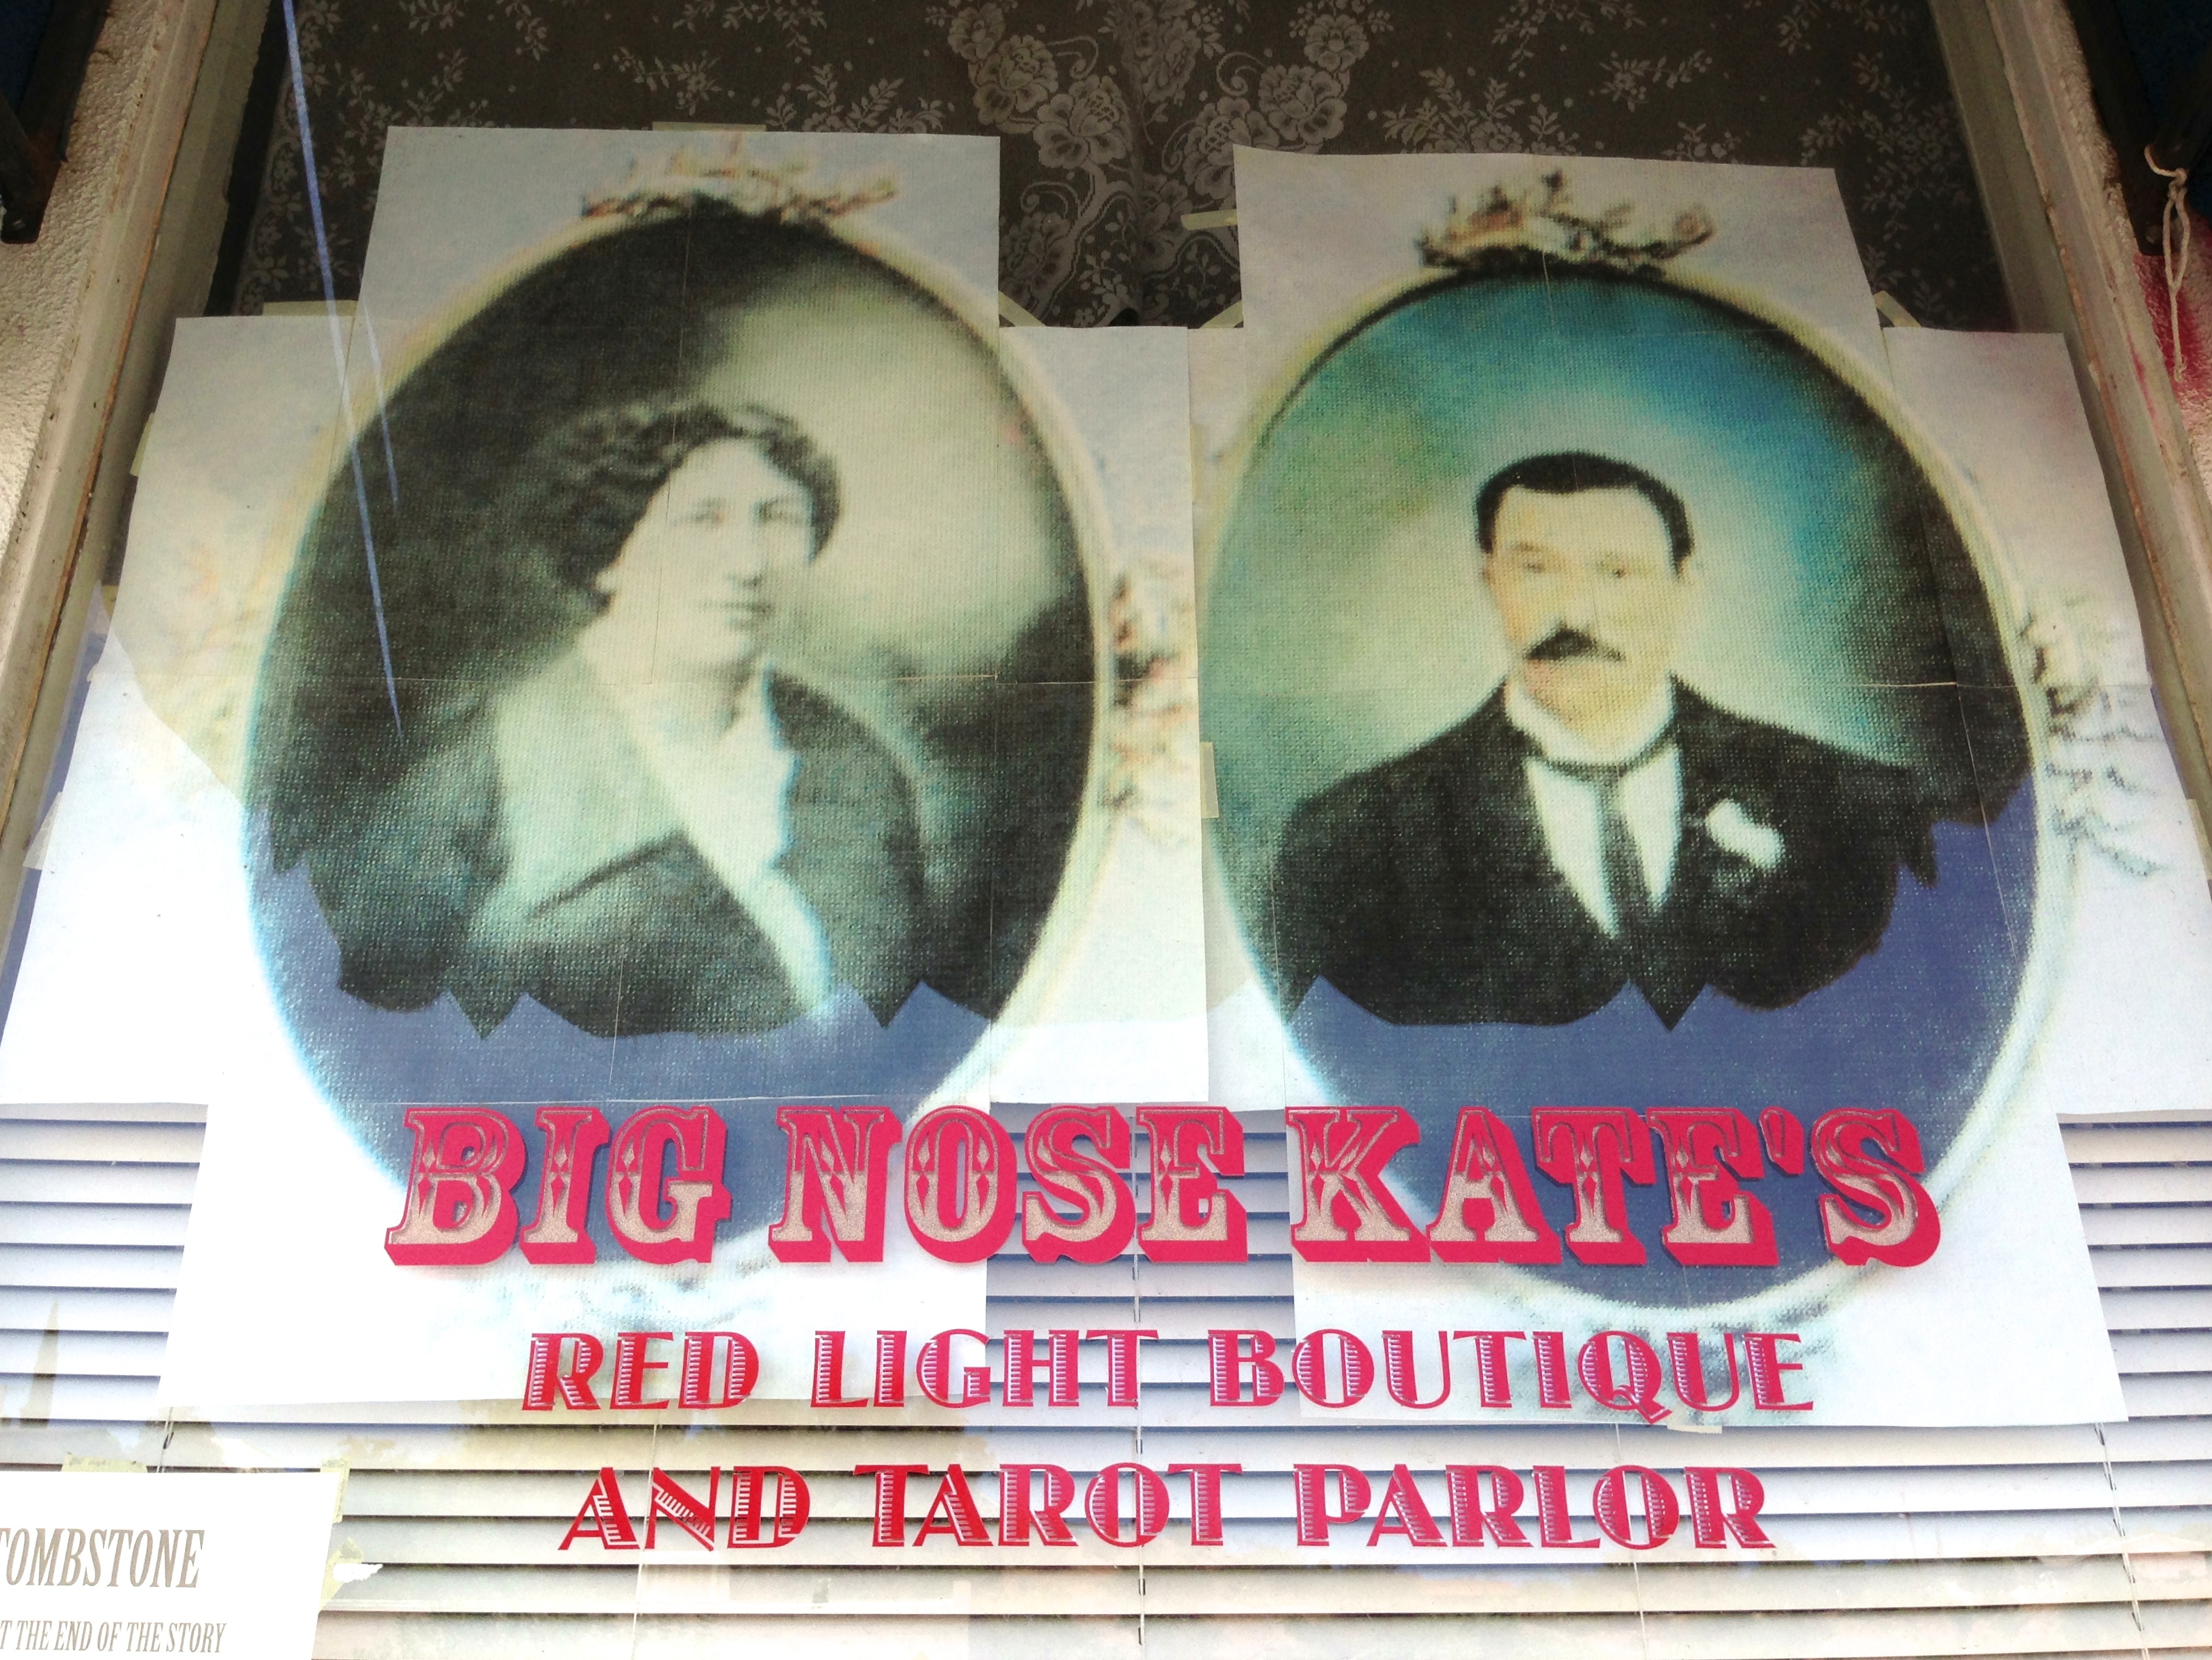
advertising, art, poster